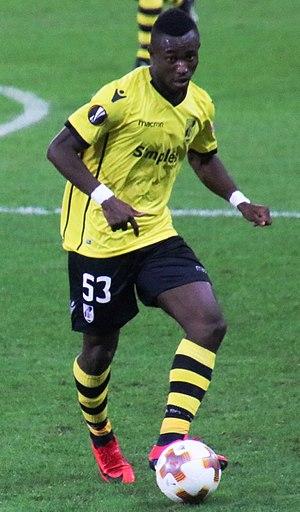
Ghislain Konan, né le 27 décembre 1995 à Abidjan en Côte d'Ivoire, est un footballeur international ivoirien qui évolue au poste de latéral gauche au Stade de Reims.